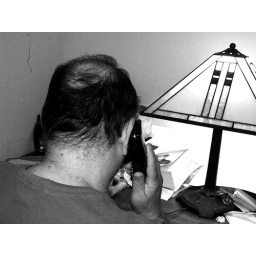
Seymour Kramer working at his desk in his bedroom. A lot of his work is being on the phone making appointments.